Pennsylvania Route 643

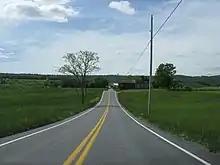
PA 643 approaching US 522 in Bethel Township

PA 643 begins at an interchange with I-70 in Brush Creek Township, heading south on two-lane undivided Old 126. The route crosses forested Town Hill before heading into agricultural areas, forking to the southeast onto Flickerville Road. The road passes through the residential community of Town Hill before ascending forested Sideling Hill. PA 643 curves northeast to reach the summit of the hill, at which point it makes a sharp turn to the south into Bethel Township to descend the hill. The road comes to the community of Sideling Hill and turns east into agricultural areas with some woods and homes. The route heads southeast before turning south and coming to its eastern terminus at US 522.